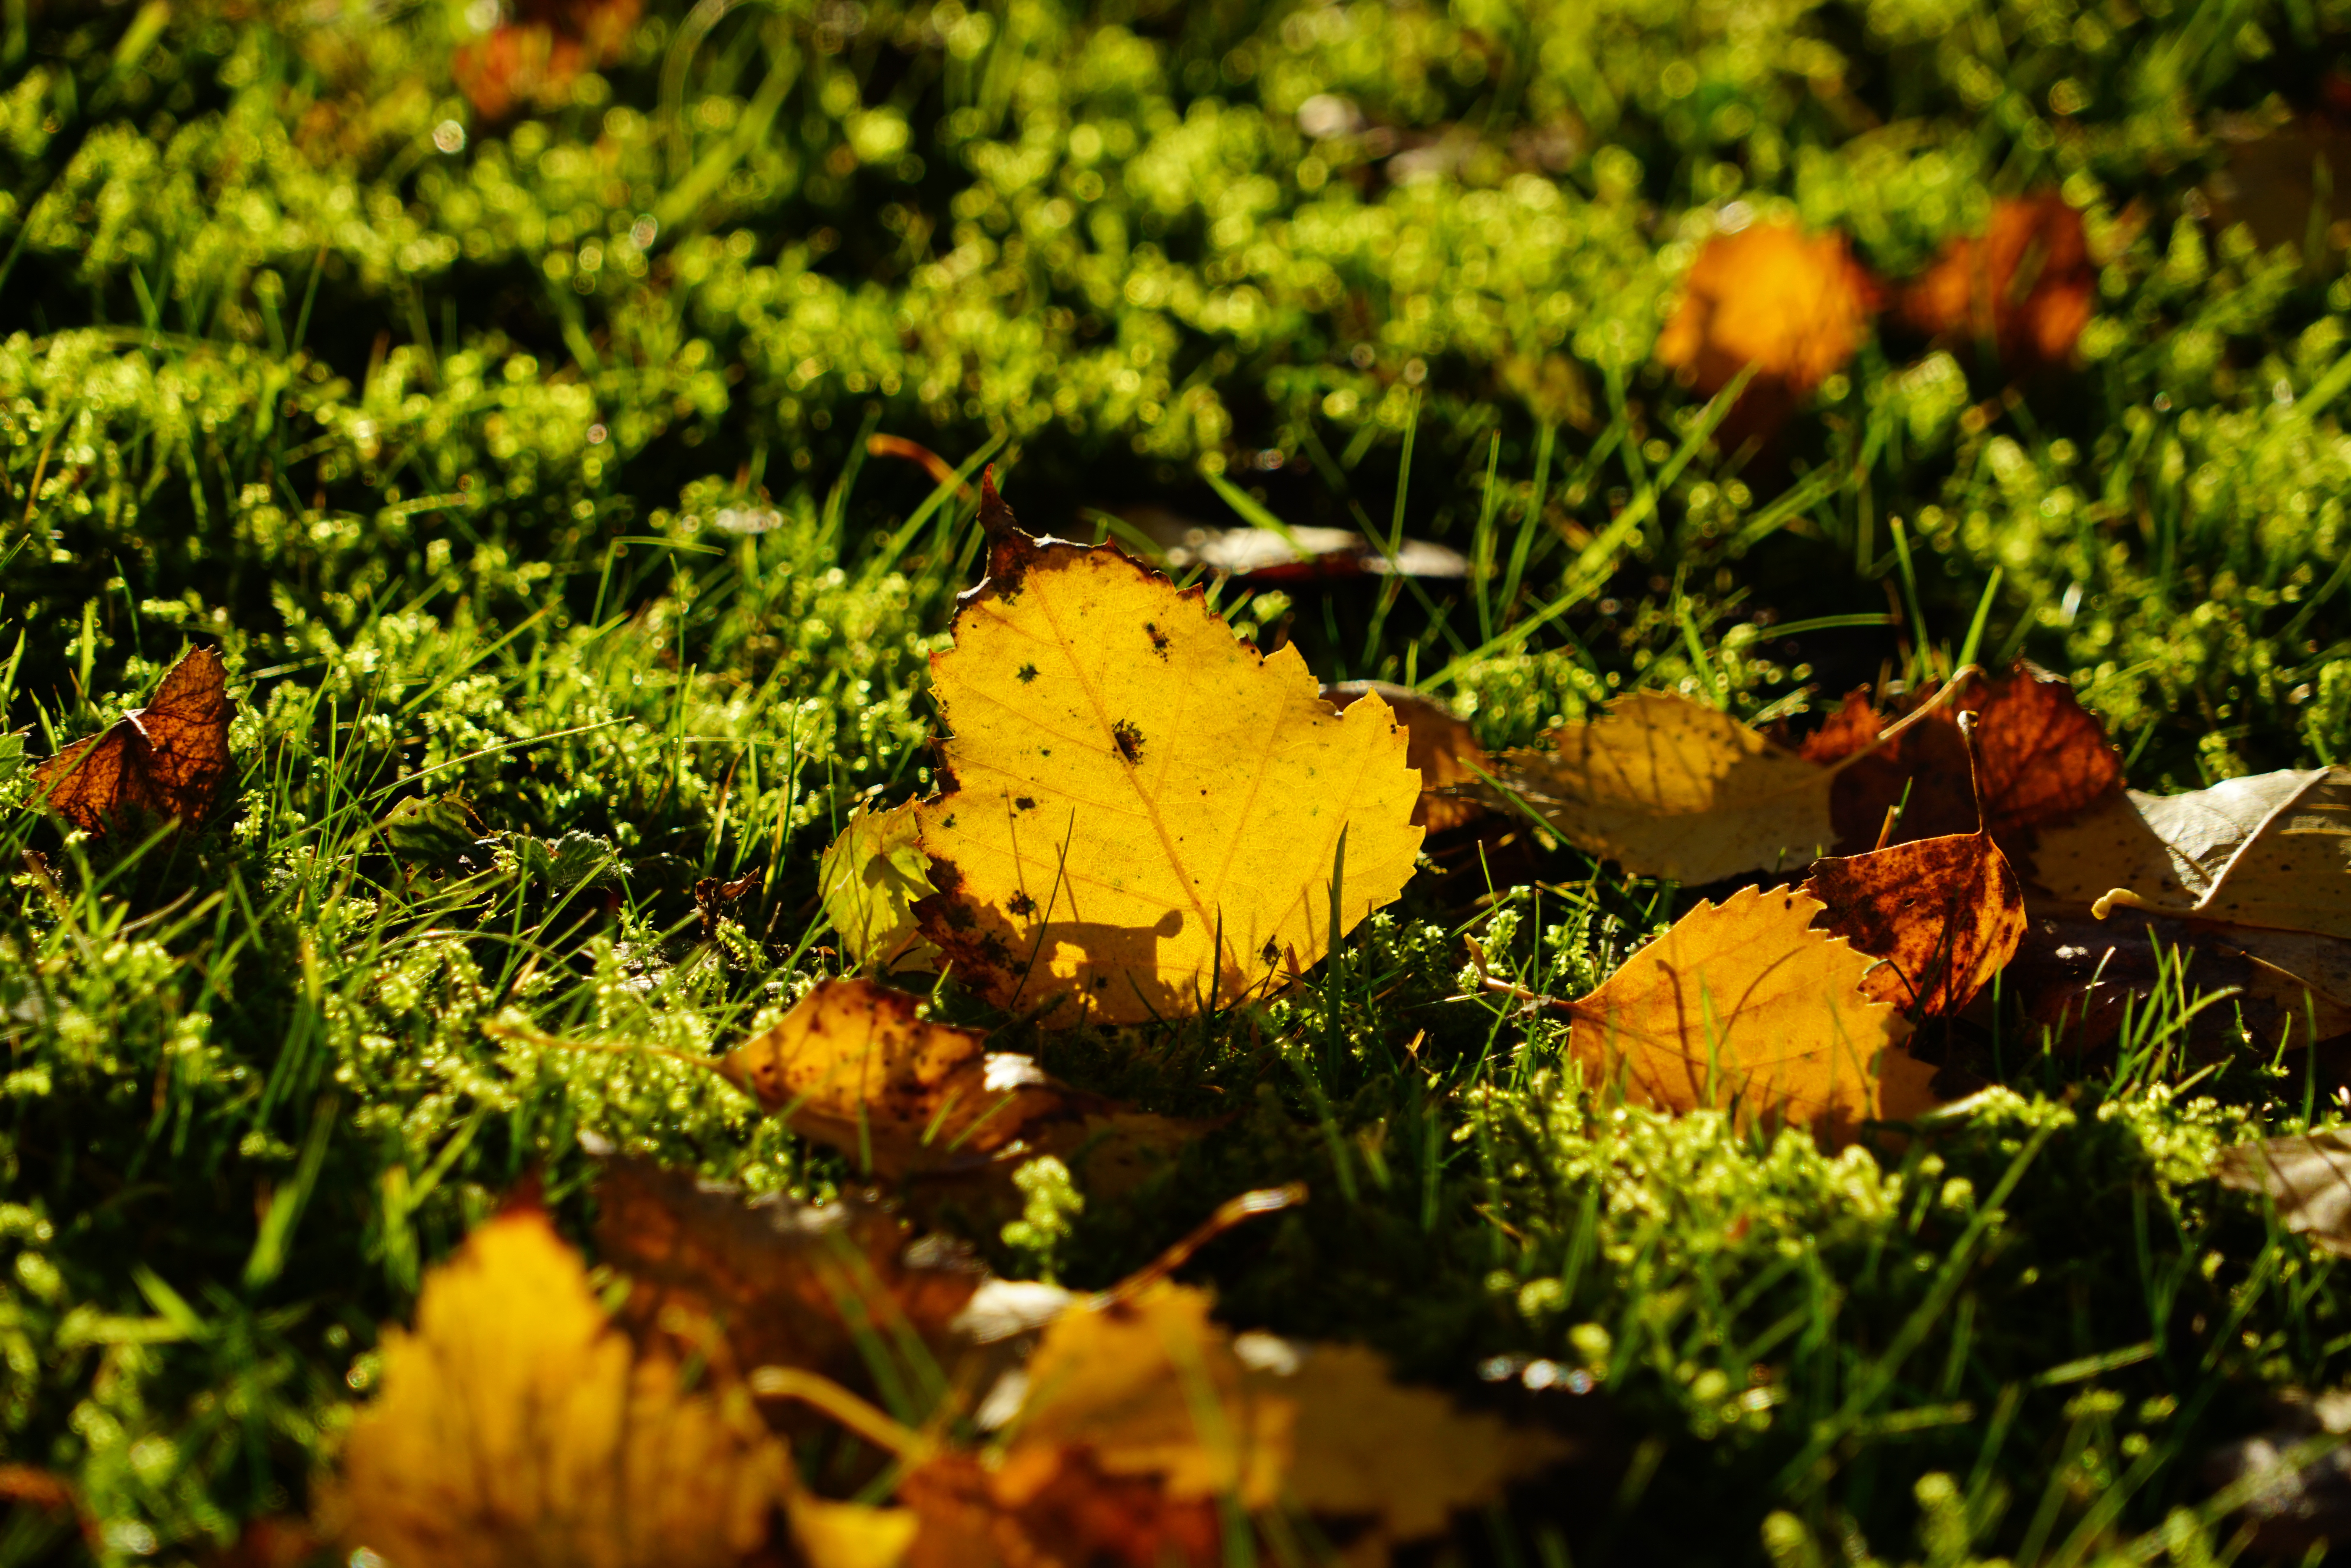
landscape, grass, plant, ground, sunlight, leaf, flower, moss, spring, birch, autumn, yellow, flora, wildflower, deciduous tree, leaves, deciduous, fall foliage, gegenlichtaufnahme, back light, golden october, ornamental tree, weeping birch, white birch, summer green deciduous tree, betula pendula, computer wallpaper, hang birch, sand birch, wart birch